K. R. Meera

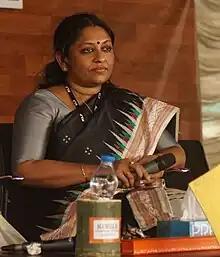
K.R. Meera at Kerala Literature Festival 2016

K. R. Meera (born 19 February 1970) is an Indian author and journalist, who writes in Malayalam. She was born in Sasthamkotta, Kollam district in Kerala. She worked as a journalist in "Malayala Manorama" but later resigned to concentrate more on writing. She started writing fiction in 2001 and her first short story collection "Ormayude Njarambu" was published in 2002. Since then she has published five collections of short stories, two novellas, five novels and two children's books. She won the Kerala Sahitya Akademi Award in 2009 for her short-story, "Ave Maria". Her novel "Aarachaar" (2012) is widely regarded as one of the best literary works produced in Malayalam language. It received several awards including the Kerala Sahitya Akademi Award (2013), Odakkuzhal Award (2013), Vayalar Award (2014) and Kendra Sahitya Akademi Award (2015). It was also shortlisted for the 2016 DSC Prize for South Asian Literature.